Roguelike

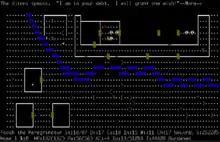
An example of a fixed level from "NetHack", showing a town-like area (with buildings indicated by the line symbols) with a river passing through it (the blue tiles)

"Hack" would eventually be dropped in favor of "NetHack" (1987). When Mike Stephenson, an analyst at a computer hardware manufacturer, took maintainership of "Hack"s code, he improved it, taking suggestions from Izchak Miller, a philosophy professor at University of Pennsylvania, and Janet Walz, another computer hacker. Calling themselves the DevTeam, they began to make major modifications to "Hack"s code. They named their new version "NetHack", in part due to their collaboration over the game being done through USENET. "NetHack"s major deviations from "Hack" were the introduction of a wider variety of monsters, borrowing from other mythologies and lores, including anachronistic and contemporary cultural elements (such as a tourist class with a flash-bulb camera inspired by Terry Pratchett's "Discworld" series) in the high fantasy setting, and the use of pre-defined levels with some procedural elements that the player would encounter deeper in the dungeons. Further iterations of the game included branching pathways through the dungeon and optional character-based quests that could grant the player an extremely useful item to complete the game. Though the DevTeam released the code publicly, they carefully maintained who could contribute to the code base to avoid excessive forking of the vanilla game, and remain relatively quiet about suggested improvements to each release, working in relatively secrecy from its player base.